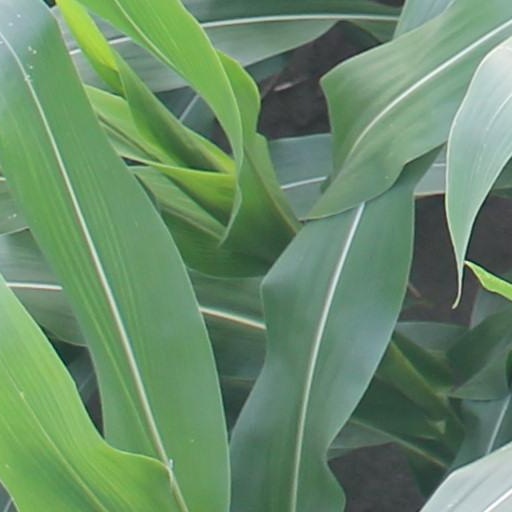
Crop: maize; corn